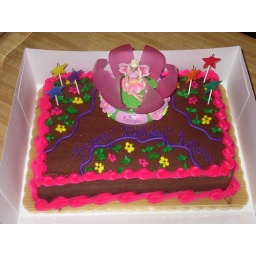
Birthday Cake that Mom was not happy with. She was suppose to be sitting in a green garden not a dirt garden